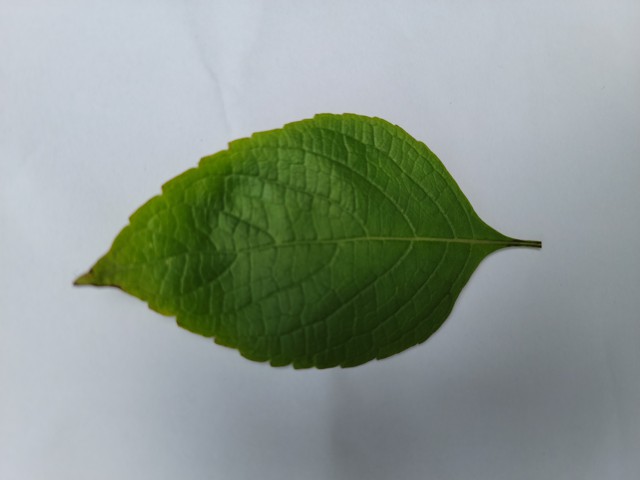
Plant: ramtulsi